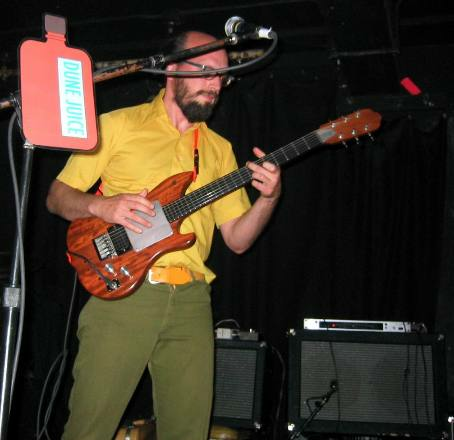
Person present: No